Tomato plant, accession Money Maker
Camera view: bottom (45 deg); turntable rotation: 60 degrees
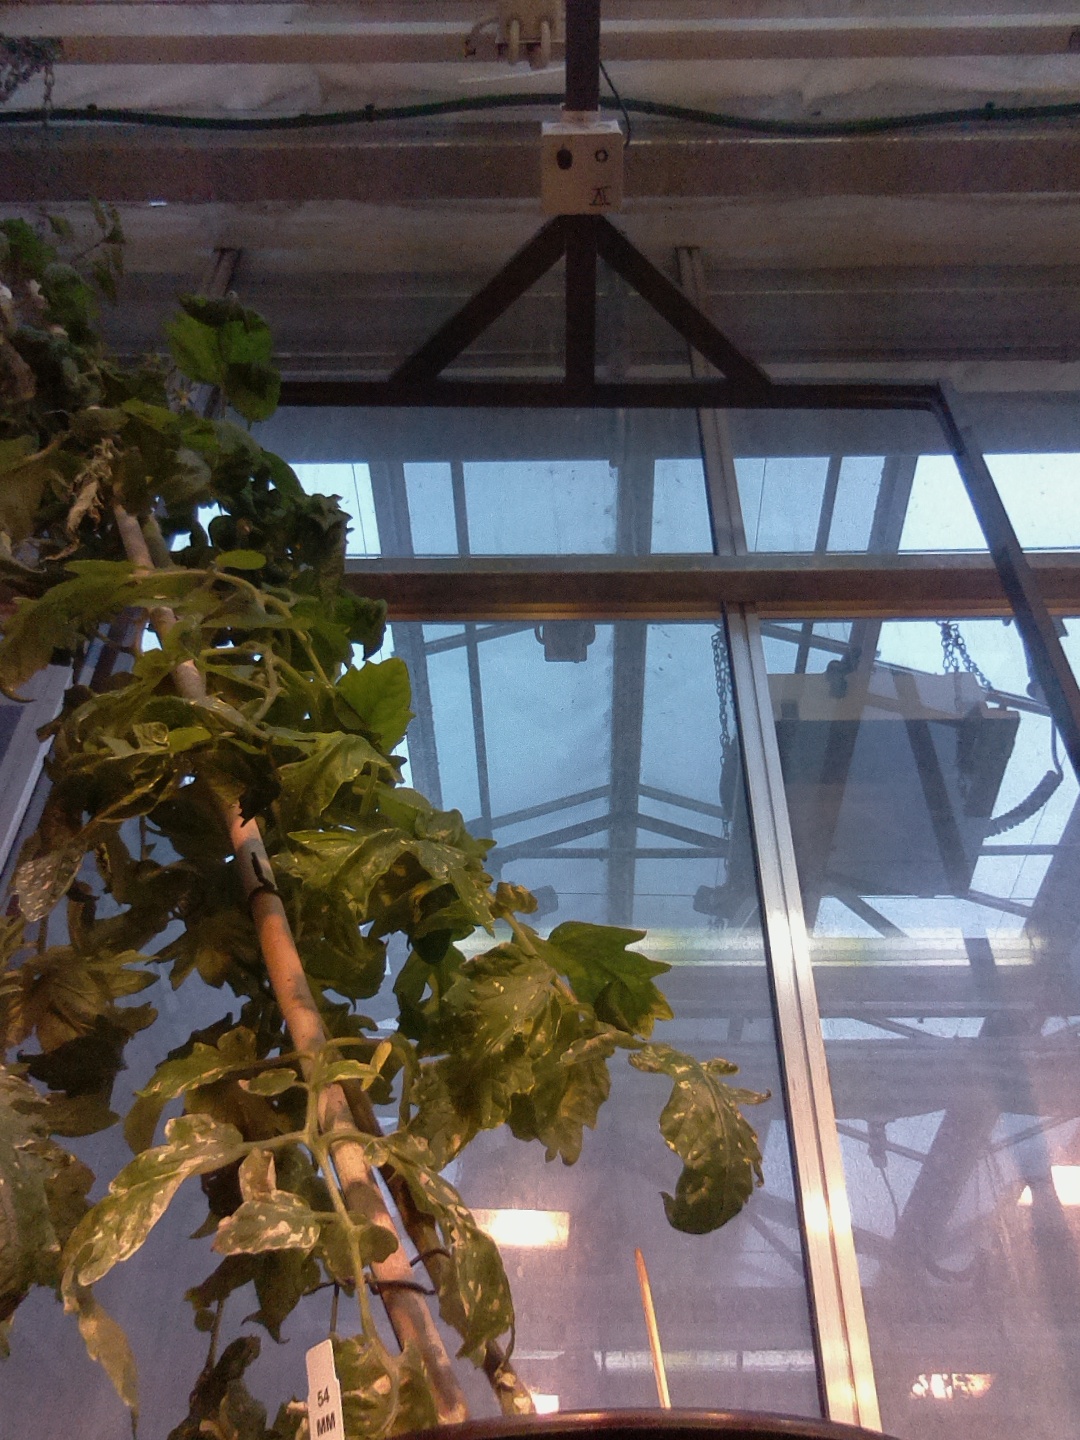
BBCH growth stage 71: 10%-20% of final fruit size